Ratt

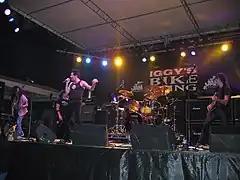
Ratt performing in 2005

In 1999, Ratt added Keri Kelli as a second guitarist. In January 2000, Pearcy left the group again and went on tour with his band Nitronic, which soon after became "Ratt Featuring Stephen Pearcy".